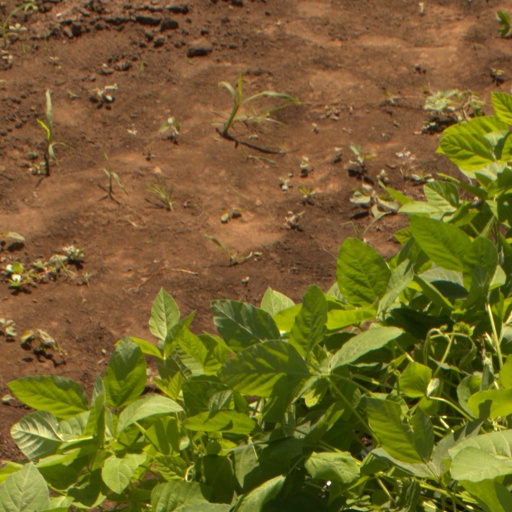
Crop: soybean